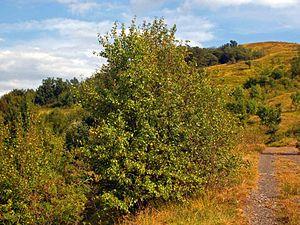
Le « bosco verticale » est un complexe architectural conçu et porté par Stefano Boeri avec l'aide d'horticulteurs et de botanistes. Constitué de deux tours d'habitations hautes respectivement de 76 mètres et de 110 mètres, il répond à un projet de renouvellement urbain du quartier milanais de Porta Nuova à Milan, en Italie.